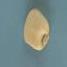
Maize quality: Good